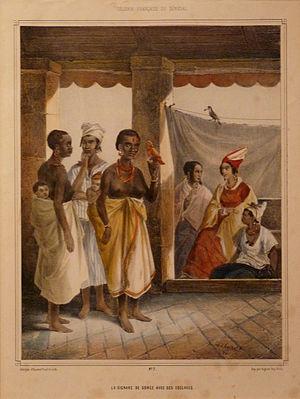
La Signare de Gorée avec ses esclaves, gravure polychrome d'Adolphe d'Hastrel. Musée de la Compagnie des Indes (Lorient)